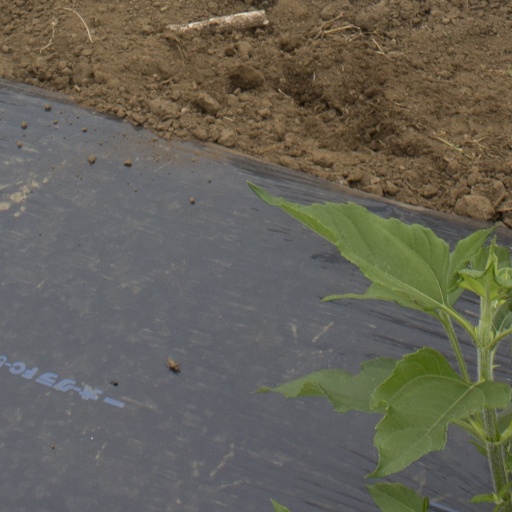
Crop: Jerusalem artichoke